Simla Convention

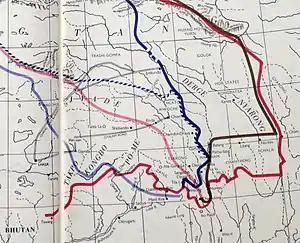
Map 2: Frontier proposals in Kham: Dark blue line – the boundary of 'Outer Tibet' proposed in the conference; Light blue line – the boundary proposed by China; Pink line (1915) and Dashed blue line (1919) were later Chinese proposals. (Hugh Richardson, 1945)

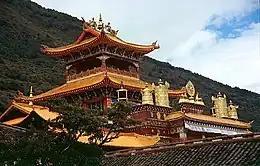
Nanwu Si monastery in Tachienlu

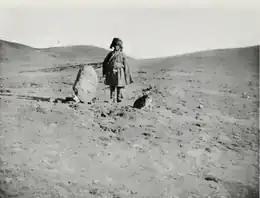
The boundary pillar near Batang, photographed by Eric Teichman in 1922

Informal discussions took place throughout December 1913, assisted by Charles Bell and Archibald Rose. Chen admitted to Rose that the frontier question was 'exploded' upon him rather unexpectedly. But Rose replied that Chen had himself pushed it to the forefront.